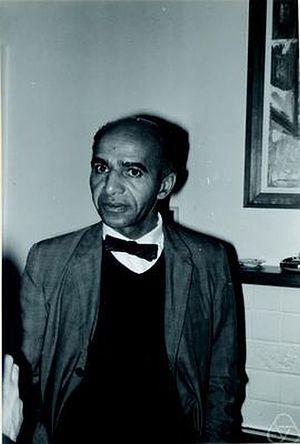
David Harold Blackwell est un mathématicien américain né le 24 avril 1919 à Centralia dans l'Illinois aux États-Unis et mort à Berkeley, Californie, le 8 juillet 2010. Il fut le premier afro-américain à être membre de la National Academy of Sciences.